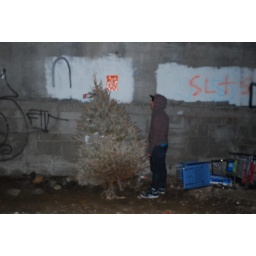
me reading a sign by a stolen christmas tree and grocery cart